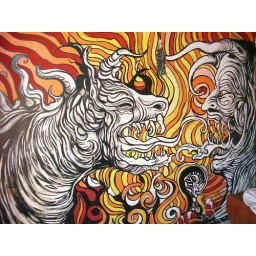
This mural was painted in a house in sevilla , the payment was a bottle of wine.